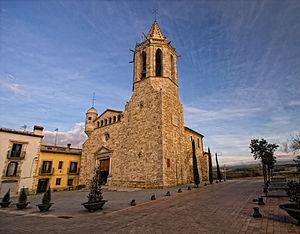
Fornells de la Selva est une commune de la province de Gérone, en Catalogne, en Espagne dans la comarque de Gironès.